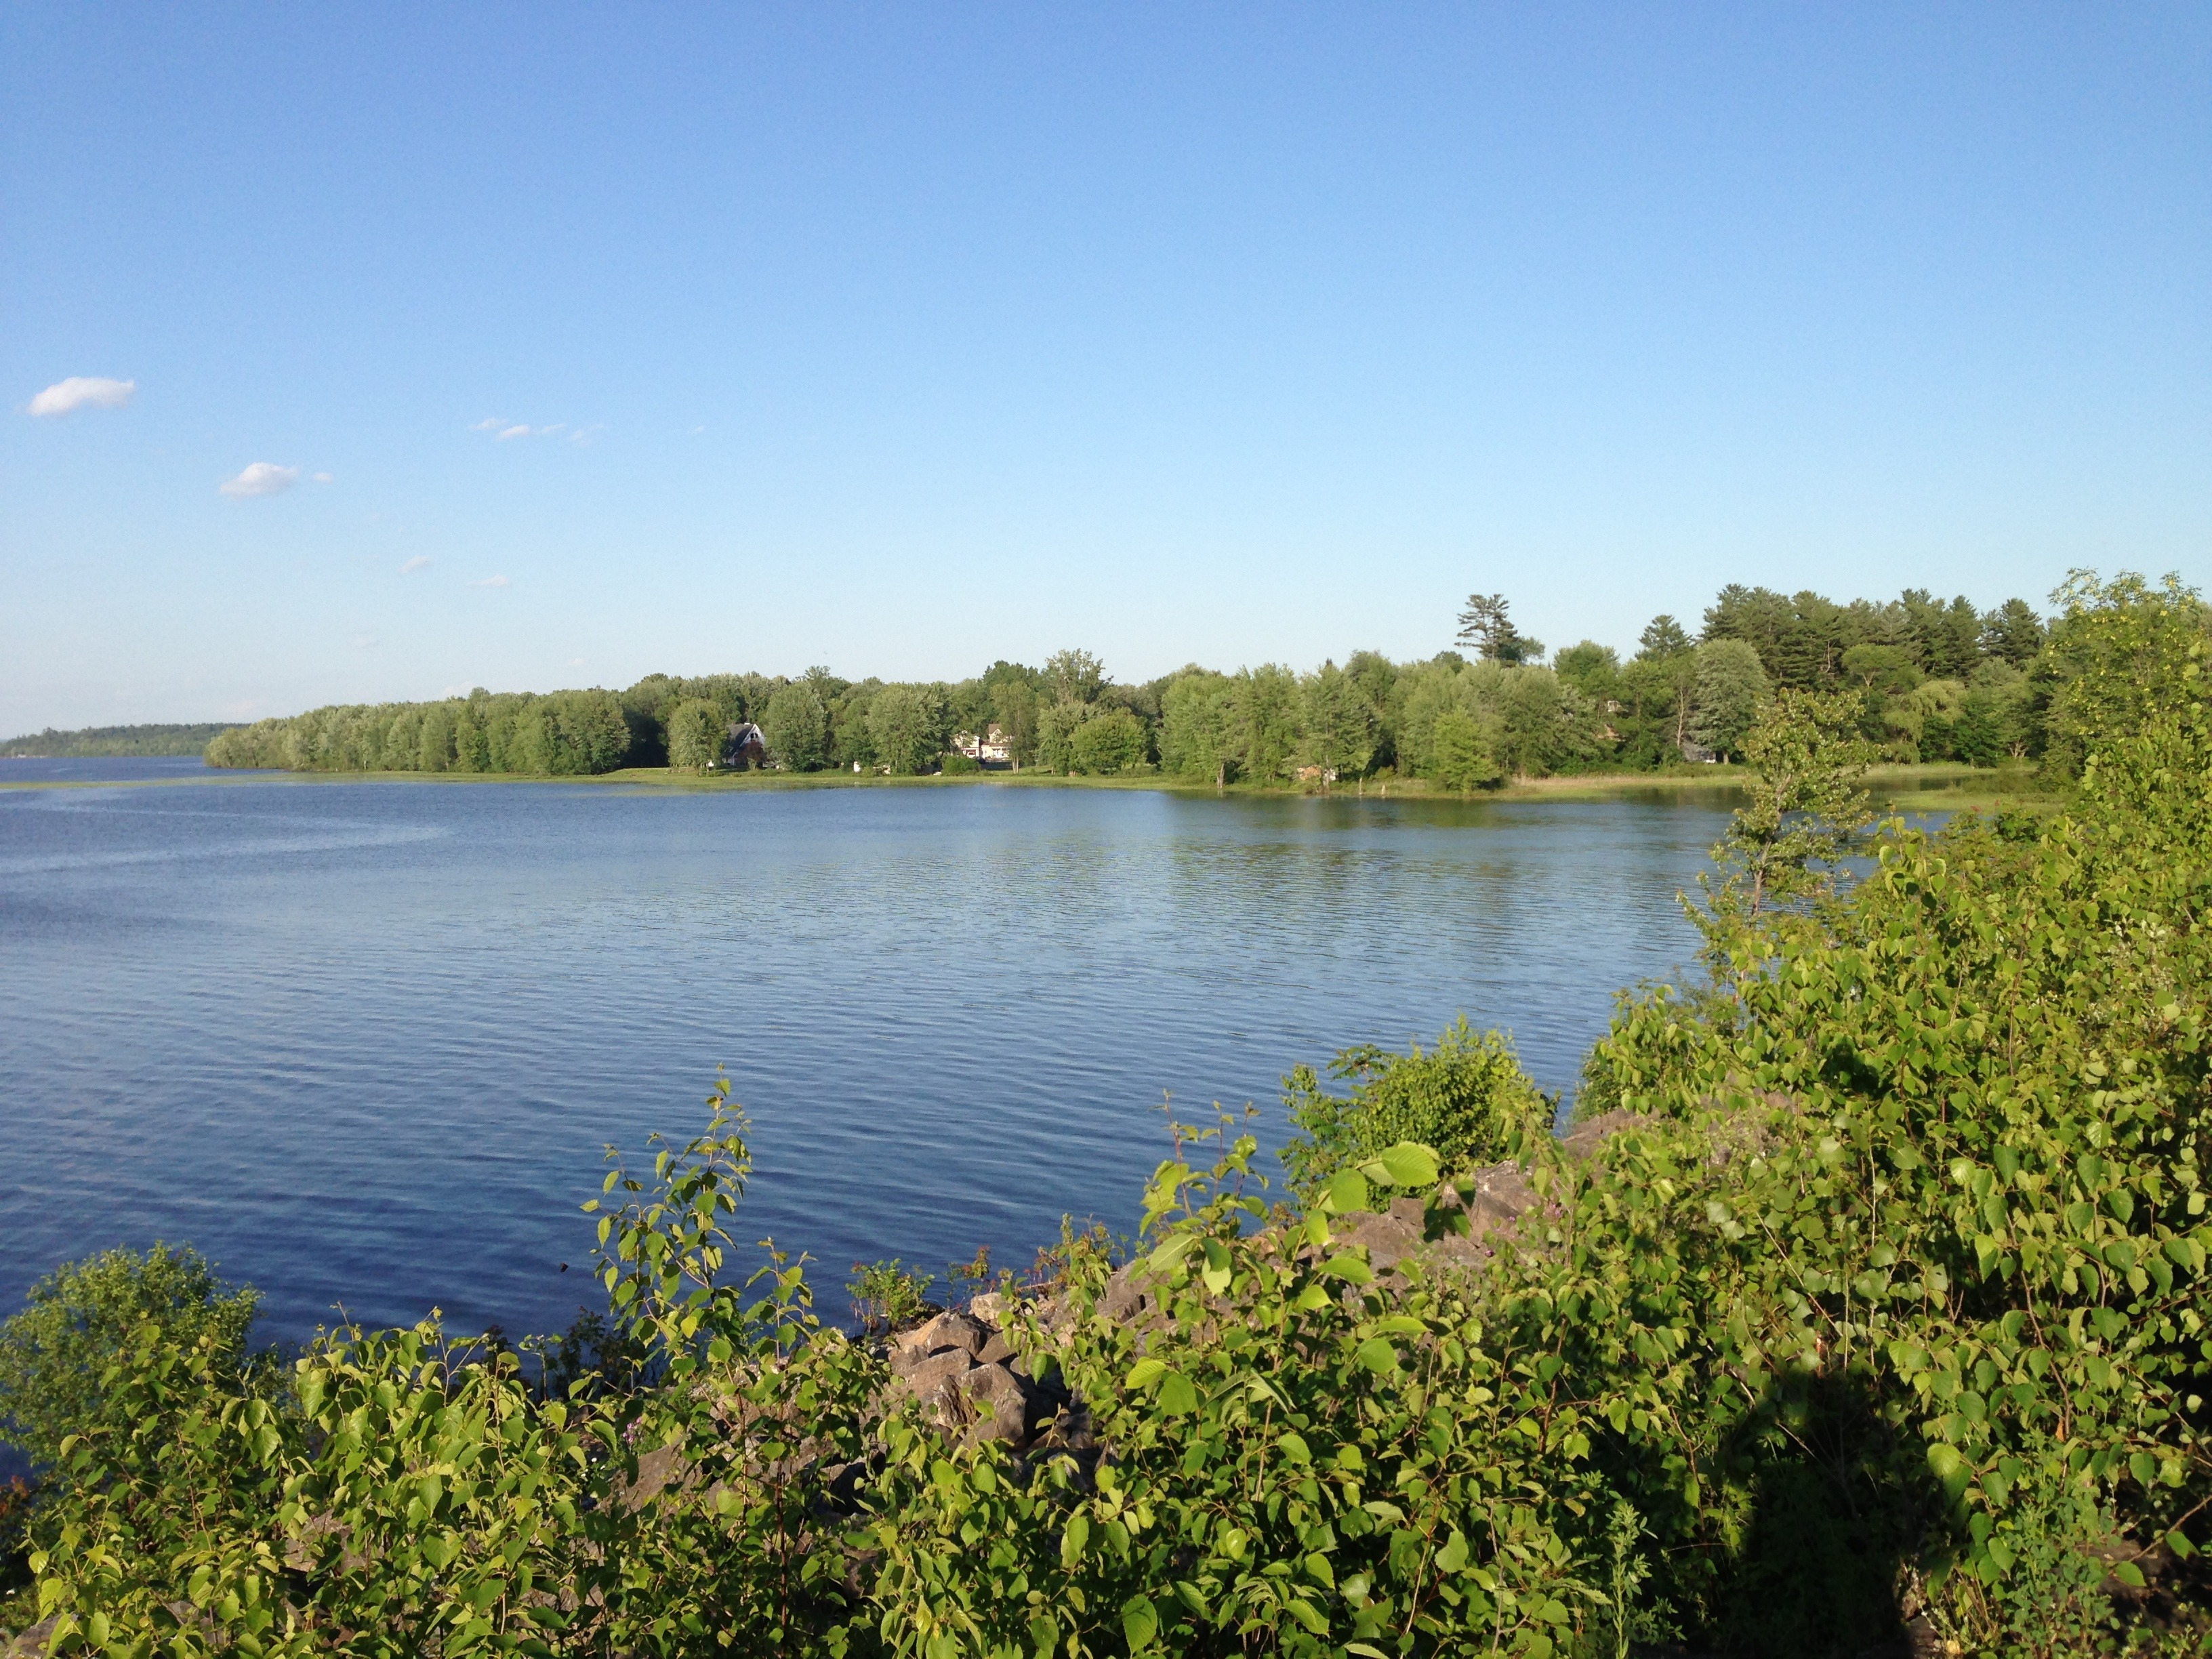
tree, water, forest, marsh, wilderness, lake, view, river, pond, tranquil, scenic, peaceful, scenery, blue, reservoir, colorful, body of water, outdoors, skies, canada, canadian, wetland, ontario, habitat, loch, ecosystem, nature reserve, natural environment